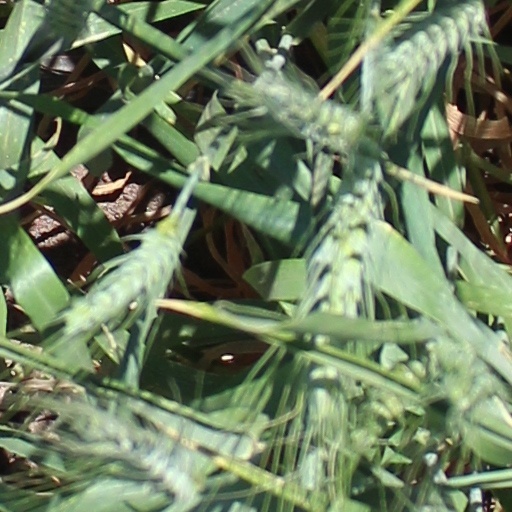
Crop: wheat